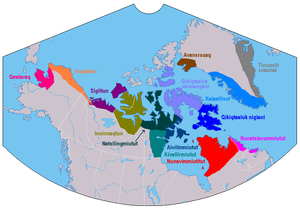
Eskimoisk-aleutiske sprog / Grammatik
Eskimoiske sprog.
Eskimoisk-aleutiske sprog eller Inuit-Yupik-Unangan sprog er en sproggruppe, som bliver talt på Aleuterne, på begge sider af Beringstrædet, i Alaska og Canada og i Grønland. Gruppen har to grene: aleutisk er det eneste sprog i den ene, og inuitiske udgør den anden.